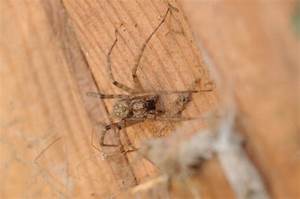
Label: ragno